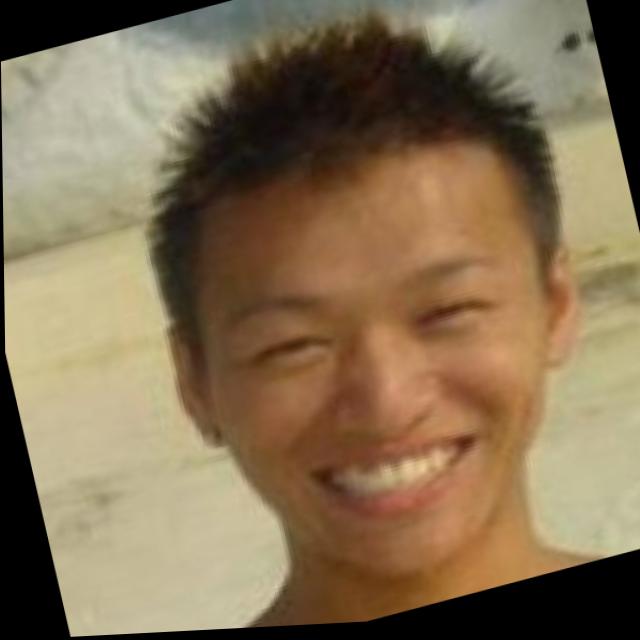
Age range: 13-20